Buffalo Airways

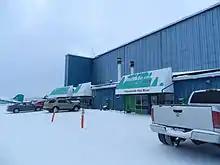
Yellowknife base of Buffalo Air

Buffalo Airways is a family-run airline based in Yellowknife, Northwest Territories, Canada, established in 1970. Buffalo Airways was launched by Bob Gauchie and later sold to one of his pilots, Joe McBryan (aka "Buffalo Joe"). It operates charter passenger, charter cargo, firefighting, and fuel services, and it formerly operated scheduled passenger service. Its main base is at Yellowknife Airport, with two other bases at Hay River/Merlyn Carter Airport and Red Deer Regional Airport. The Red Deer base is the main storage and maintenance facility. The airline is also the subject of the History television reality series "Ice Pilots NWT".